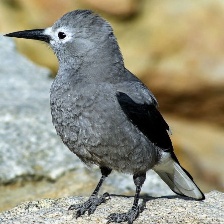
Species: CLARKS NUTCRACKER
Scientific name: NUCIFRAGA COLUMBIANA
ImageNet parent category: jay